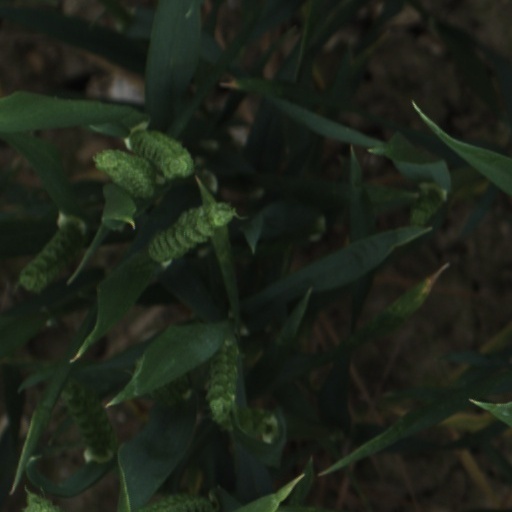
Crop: wheat